Jessica Kahawaty

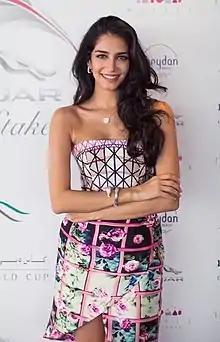
Jessica Kahawaty in 2014.

Jessica Michelle Kahawaty (born 12 September 1988 in Sydney, New South Wales) is a Lebanese Australian model and beauty pageant titleholder who won Miss World Australia 2012 and represented Australia at Miss World 2012 in Ordos City, Inner Mongolia, China where she claimed second runner-up.